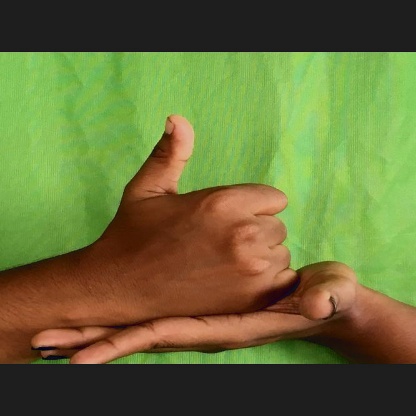
Mudra: Shivalinga